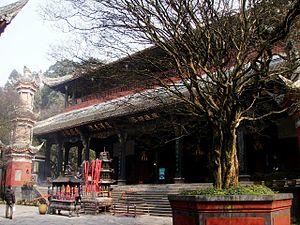
Cet article recense les sites inscrits au patrimoine mondial en Chine.